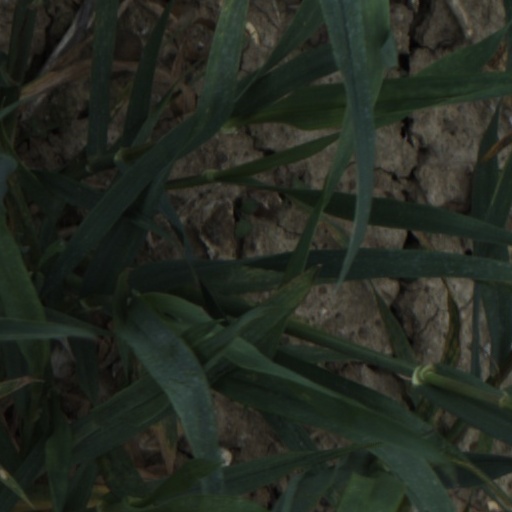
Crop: wheat